Finnish sauna

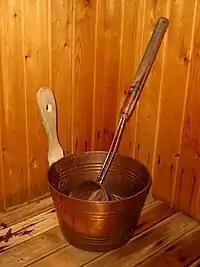
Sauna ladle and bucket

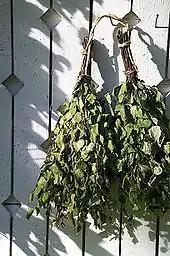
Finnish ( in Eastern Finland), made of birch. It is used in traditional sauna-bathing for massage and stimulation of the skin.

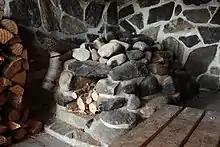
Interior of a smoke sauna in , Finland

Saunas are an integral part of the way of life in Finland. They are found on the shores of Finland's numerous lakes, in private apartments, corporate headquarters, at the Parliament House and even at the depth of in Pyhäsalmi Mine. The sauna is an important part of the national identity and those who have the opportunity usually take a sauna at least once a week. The traditional sauna day is Saturday.